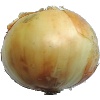
Label: Onion White 1